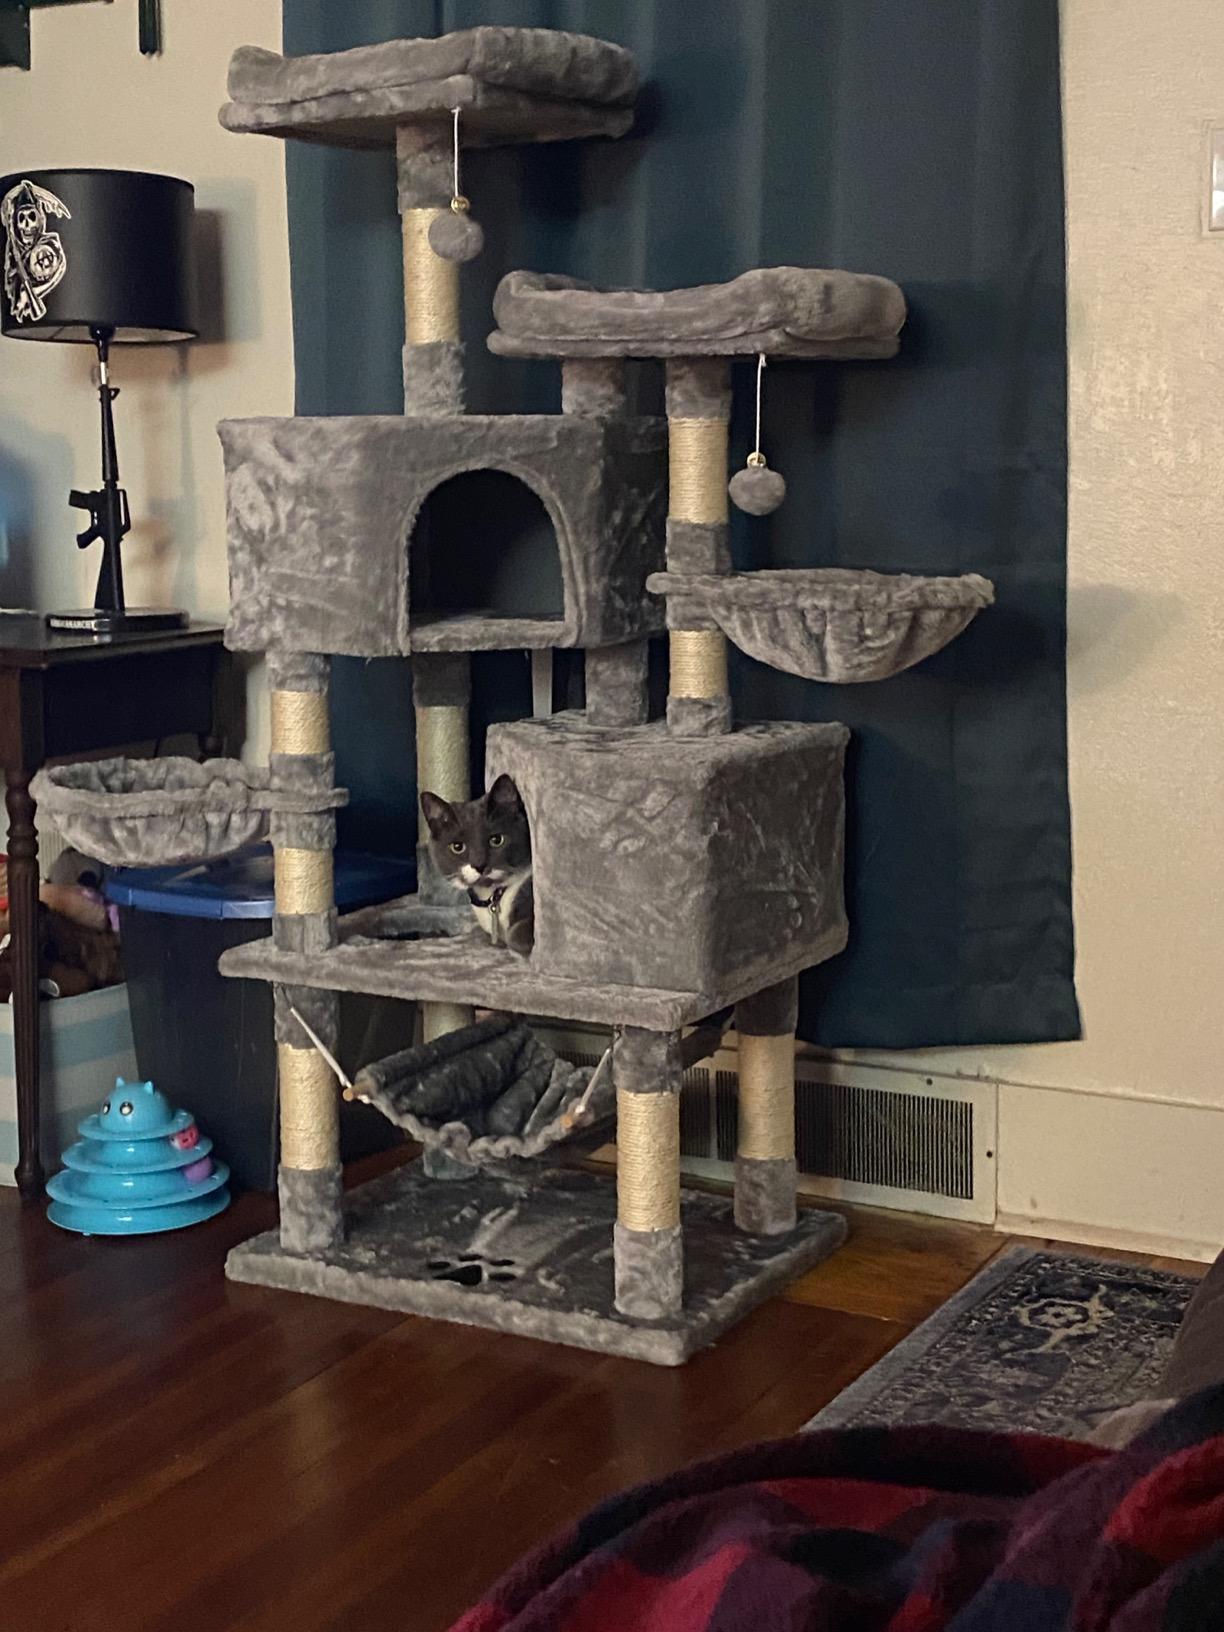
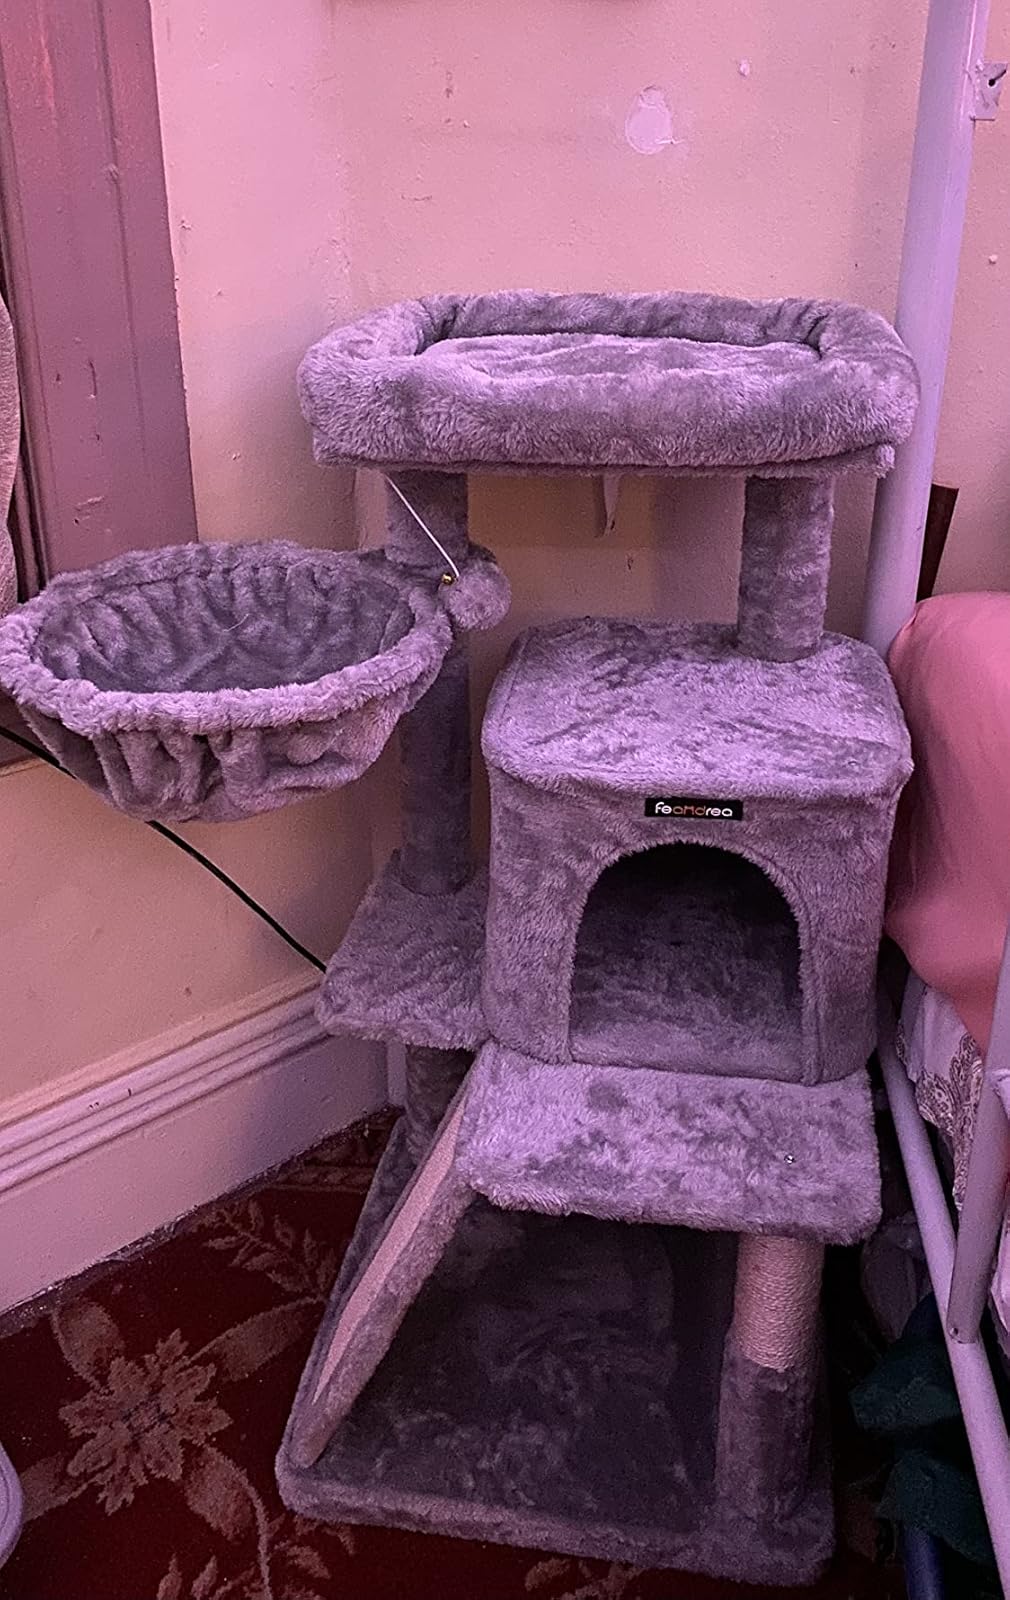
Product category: items_cat tree
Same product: no